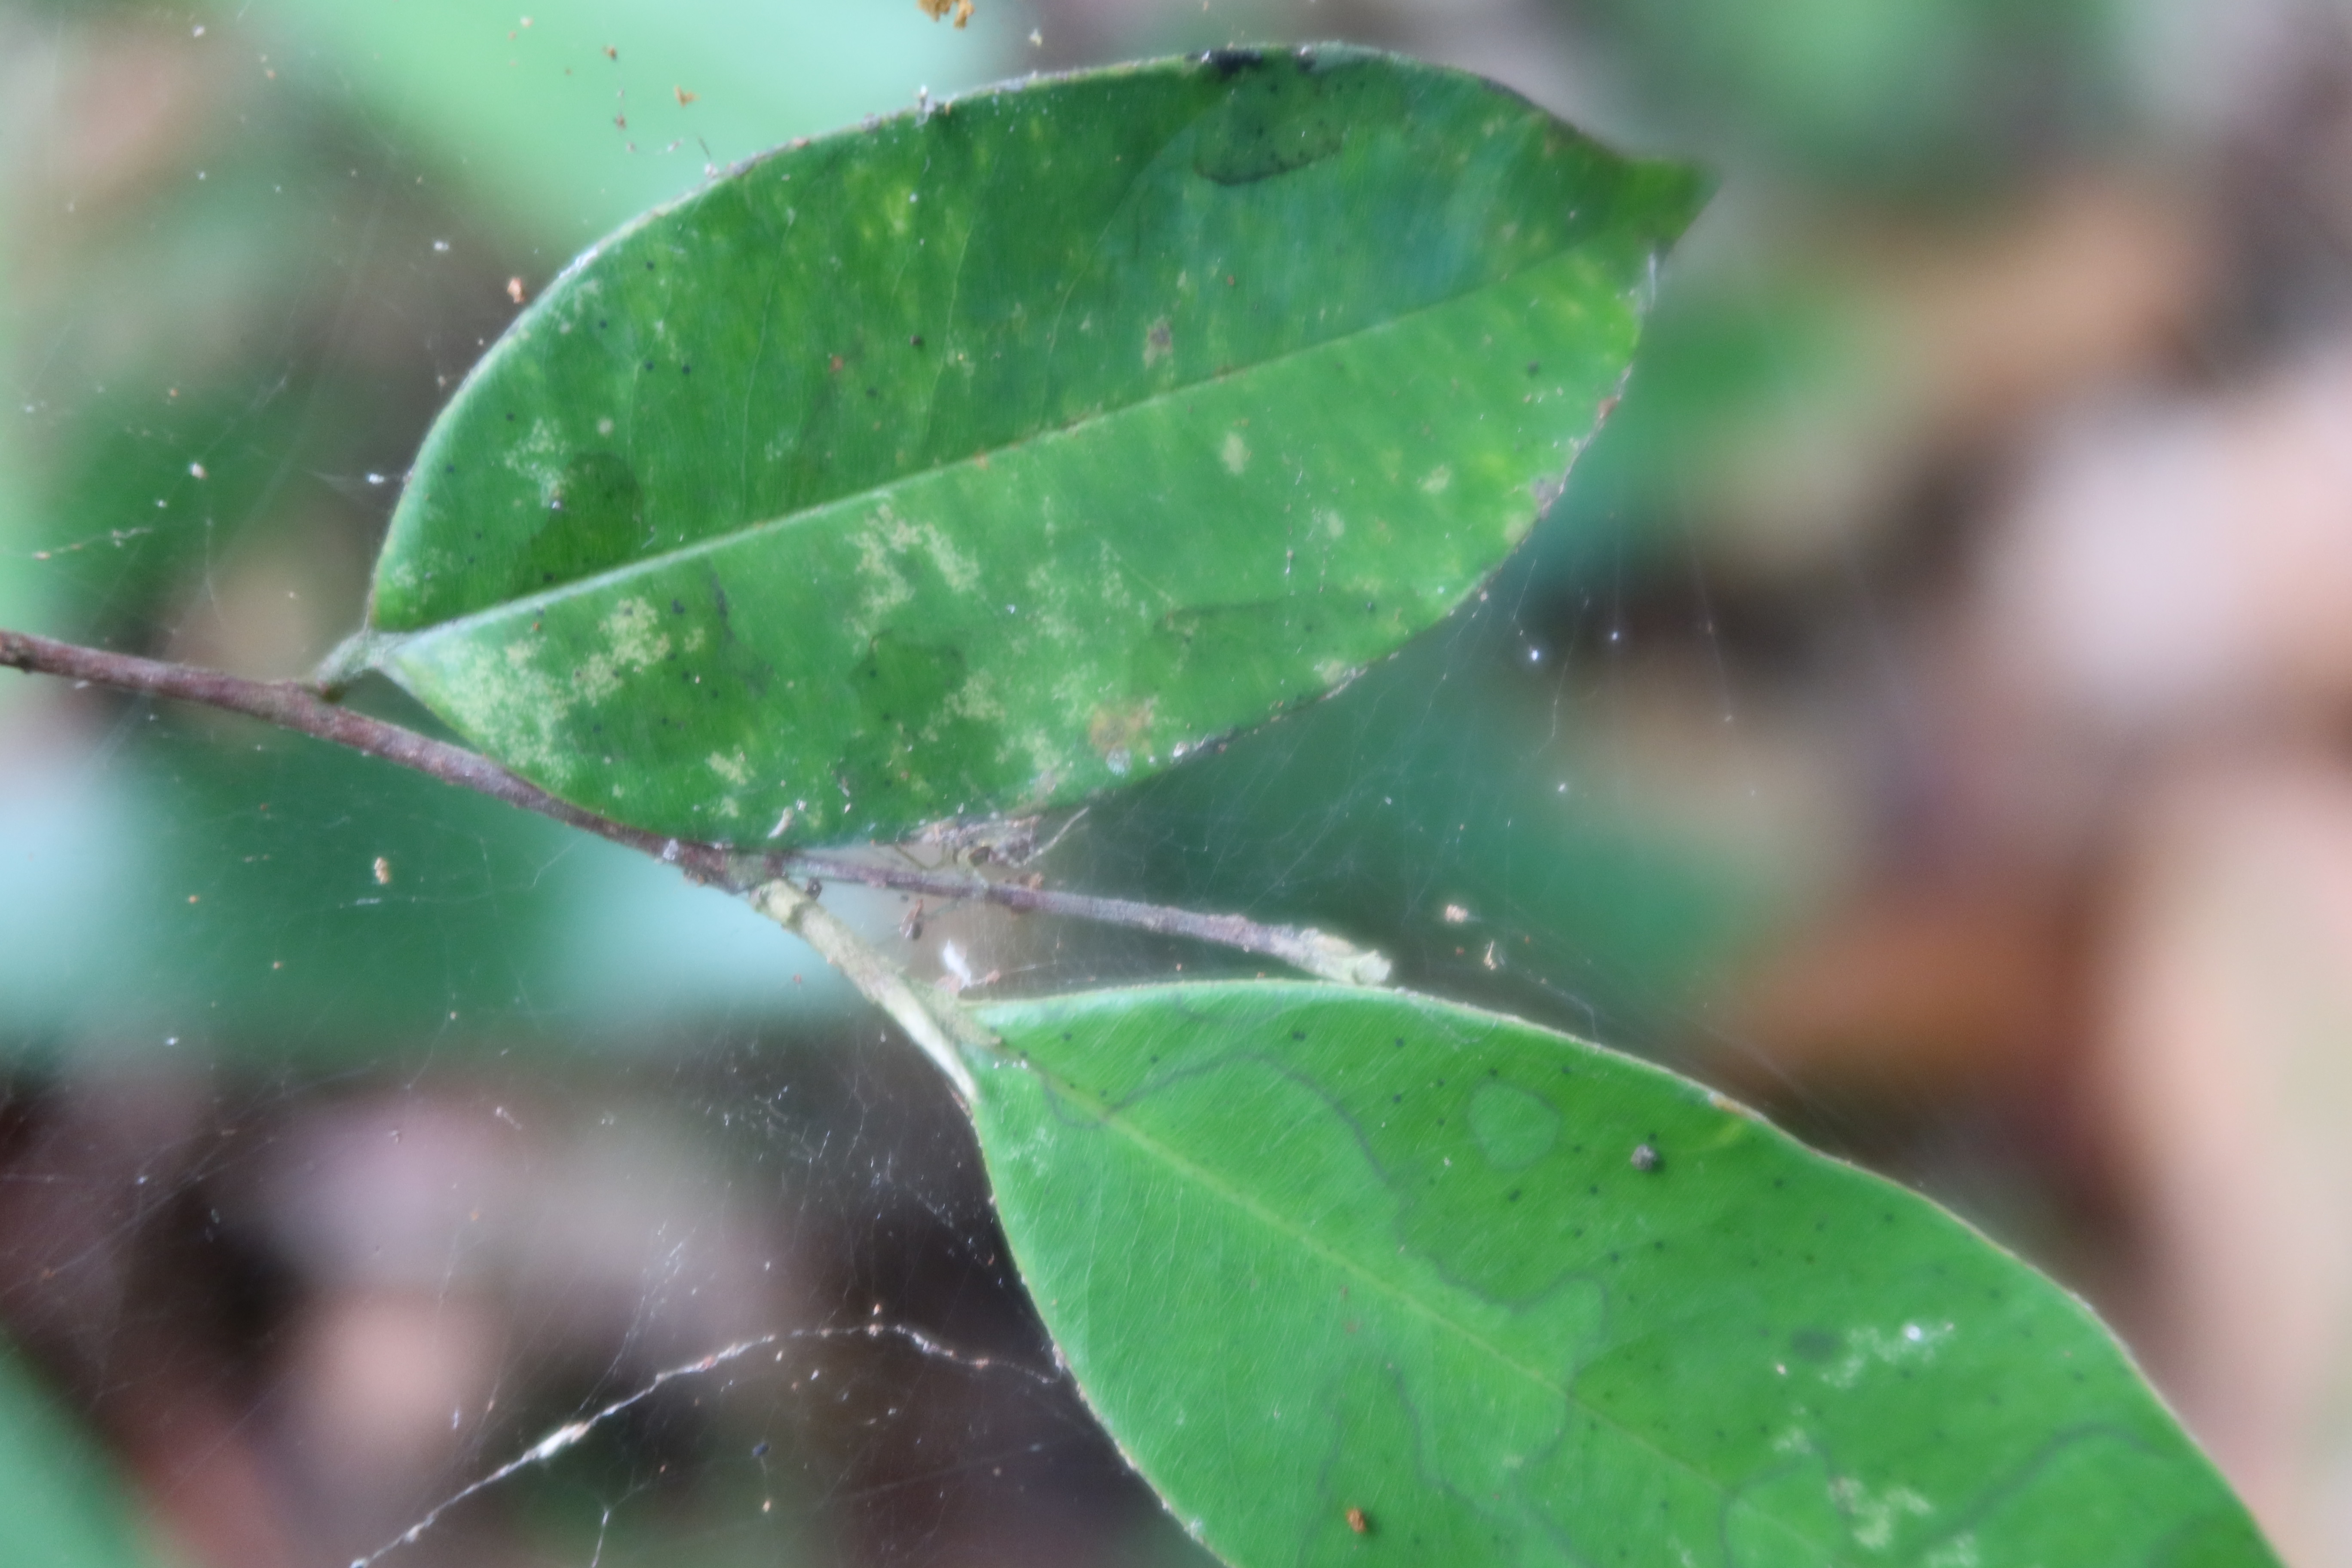
Label: Downy mildew